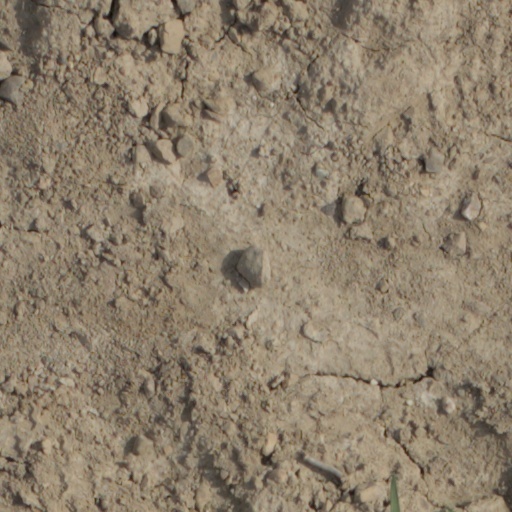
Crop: wheat